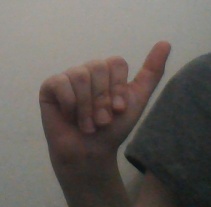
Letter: dhad